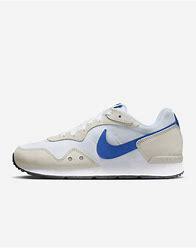
Brand: Nike
Model: Venture Runner